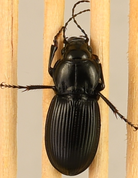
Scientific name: Cyclotrachelus torvus
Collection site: Northern Great Plains Research Laboratory NEON (NOGP), plot NOGP_012